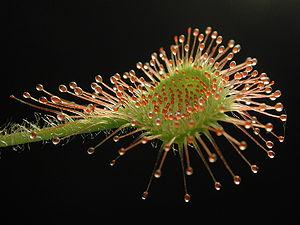
Feuille de droséra à feuilles rondes (Drosera rotundifolia). Photo prise sur une plante en culture. Русский: Росянка круглолистная
La plasticité phénotypique est la capacité d'un organisme à exprimer différents phénotypes en fonction de son environnement.
Les droséras, ou rossolis sont de petites plantes insectivores de la famille des Droséracées, appartenant au genre Drosera.
Les mucilages sont des substances végétales, constituées de polysaccharides, qui gonflent au contact de l'eau en prenant une consistance visqueuse, parfois collante, semblable à la gélatine. Le terme désigne également une préparation élaborée à partir de mucilage ou un liquide visqueux obtenu par dissolution d'une gomme végétale dans l'eau.